SMART-T

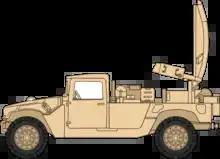
AN/TSC-154

Developed in the early 1990s, the SMART-T provides beyond-LOS (line-of-sight) range extensions for division-level, brigade-level, and battalion-level elements. The SMART-T provides protected command and control communications through use of EHF (extremely high frequency) waveforms over military satellite constellations.